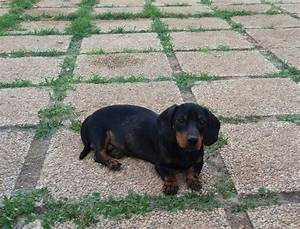
Label: cane